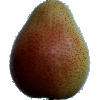
Label: pear_forelle